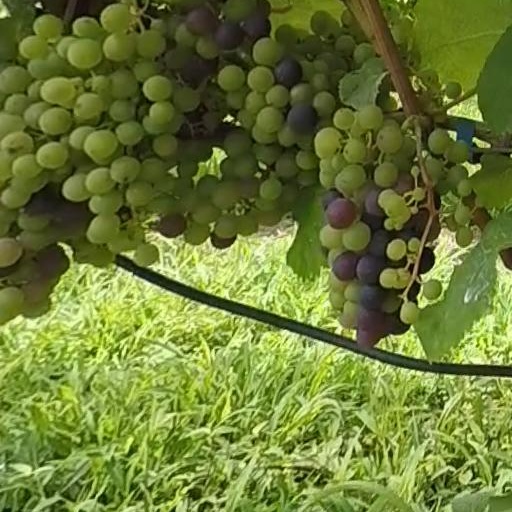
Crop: grape